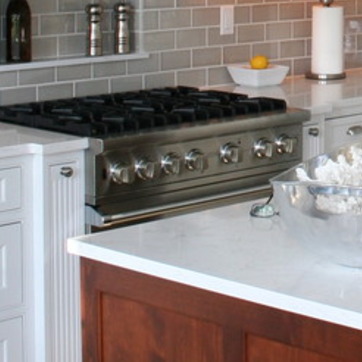
Material: metal